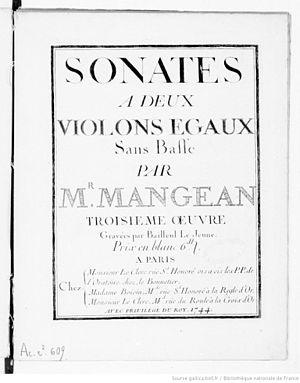
Partition de la Sonate pour deux violons égaux de Étienne Mangean.
Étienne Mangean est un violoniste et compositeur français.